Sinhalese New Year

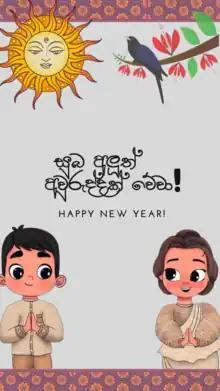
Sinhala and Tamil New Year Card

Sinhalese New Year, generally known as Aluth Awurudda in Sri Lanka, is a Sri Lankan holiday that celebrates the traditional New Year of the Sinhalese people. The timing of the Sinhala New Year coincides with the new year celebrations of many traditional calendars of South and Southeast Asia; thus, the festival has close semblance to other South and Southeast Asian New Years. The event is marked by two official public holidays. It is generally celebrated on the 13th or 14 April and traditionally begins at the sighting of the new moon. Following the holidays, most shops and businesses close for about a week as families and communities come together to celebrate.